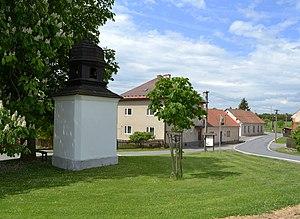
Horní Rožínka est une commune du district de Žďár nad Sázavou, dans la région de Vysočina, en République tchèque. Sa population s'élevait à 76 habitants en 2019.